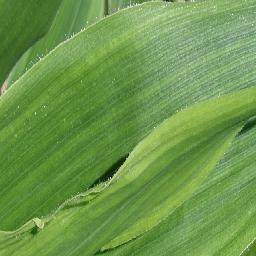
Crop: corn
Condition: (maize)_healthy